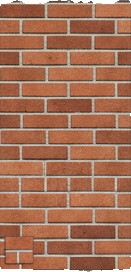
Surface category: wall